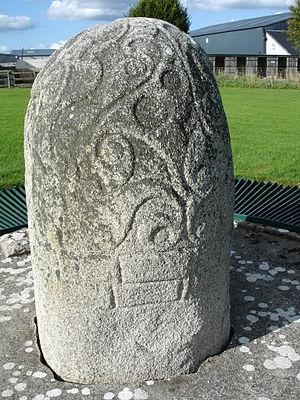
Cette liste non exhaustive recense les principaux sites mégalithiques du comté de Galway.